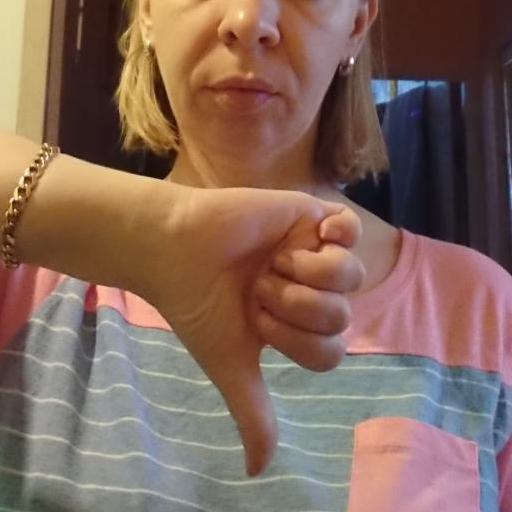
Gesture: dislike